Levy Report

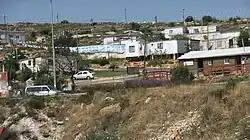
The outpost Giv'at Asafdecorated for Yom Ha'atzmaut, 2011

The Levy Report, officially called Report on the Legal Status of Building in Judea and Samaria, is an 89-page report on West Bank settlements published on 9 July 2012, authored by a three-member committee headed by former Israeli Supreme Court justice Edmund Levy. The committee, dubbed the "outpost committee", was appointed by Israel's prime minister Benjamin Netanyahu in late January 2012 to investigate the legal status of unauthorized West Bank Jewish settlements, but also examined whether the Israeli presence in the West Bank is to be considered an occupation or not.